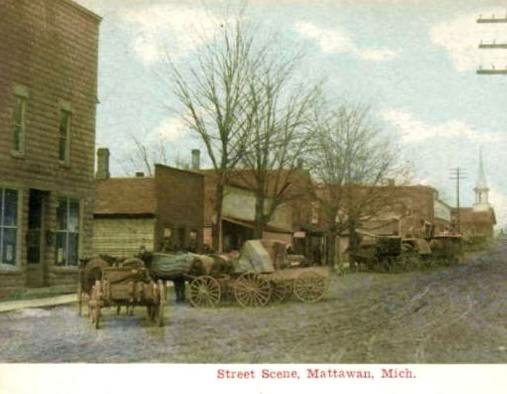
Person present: No